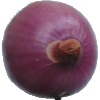
Label: Onion Red Peeled 1